Roger de Weck

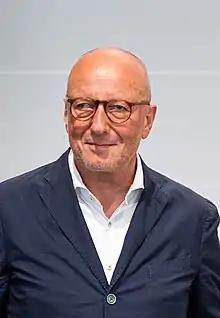
De Weck in 2021

Roger François Philippe de Weck (born 17 October 1953) is a Swiss journalist, publicist and executive.